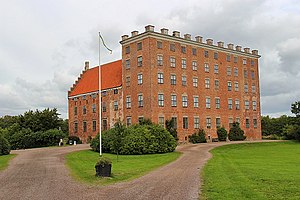
Svaneholm slot
Svaneholm slot
Svaneholm er et slot i det sydlige Skåne. Det firelængede renæssanceslot med en lille borggård i midten ligger omgivet af bøgeskove direkte ved Svaneholmssøen. Slottet er opført i 1530 på en holm af den danske rigsråd Mourids Jepsen Sparre. Voldgraven omkring slottet er nu tørlagt.